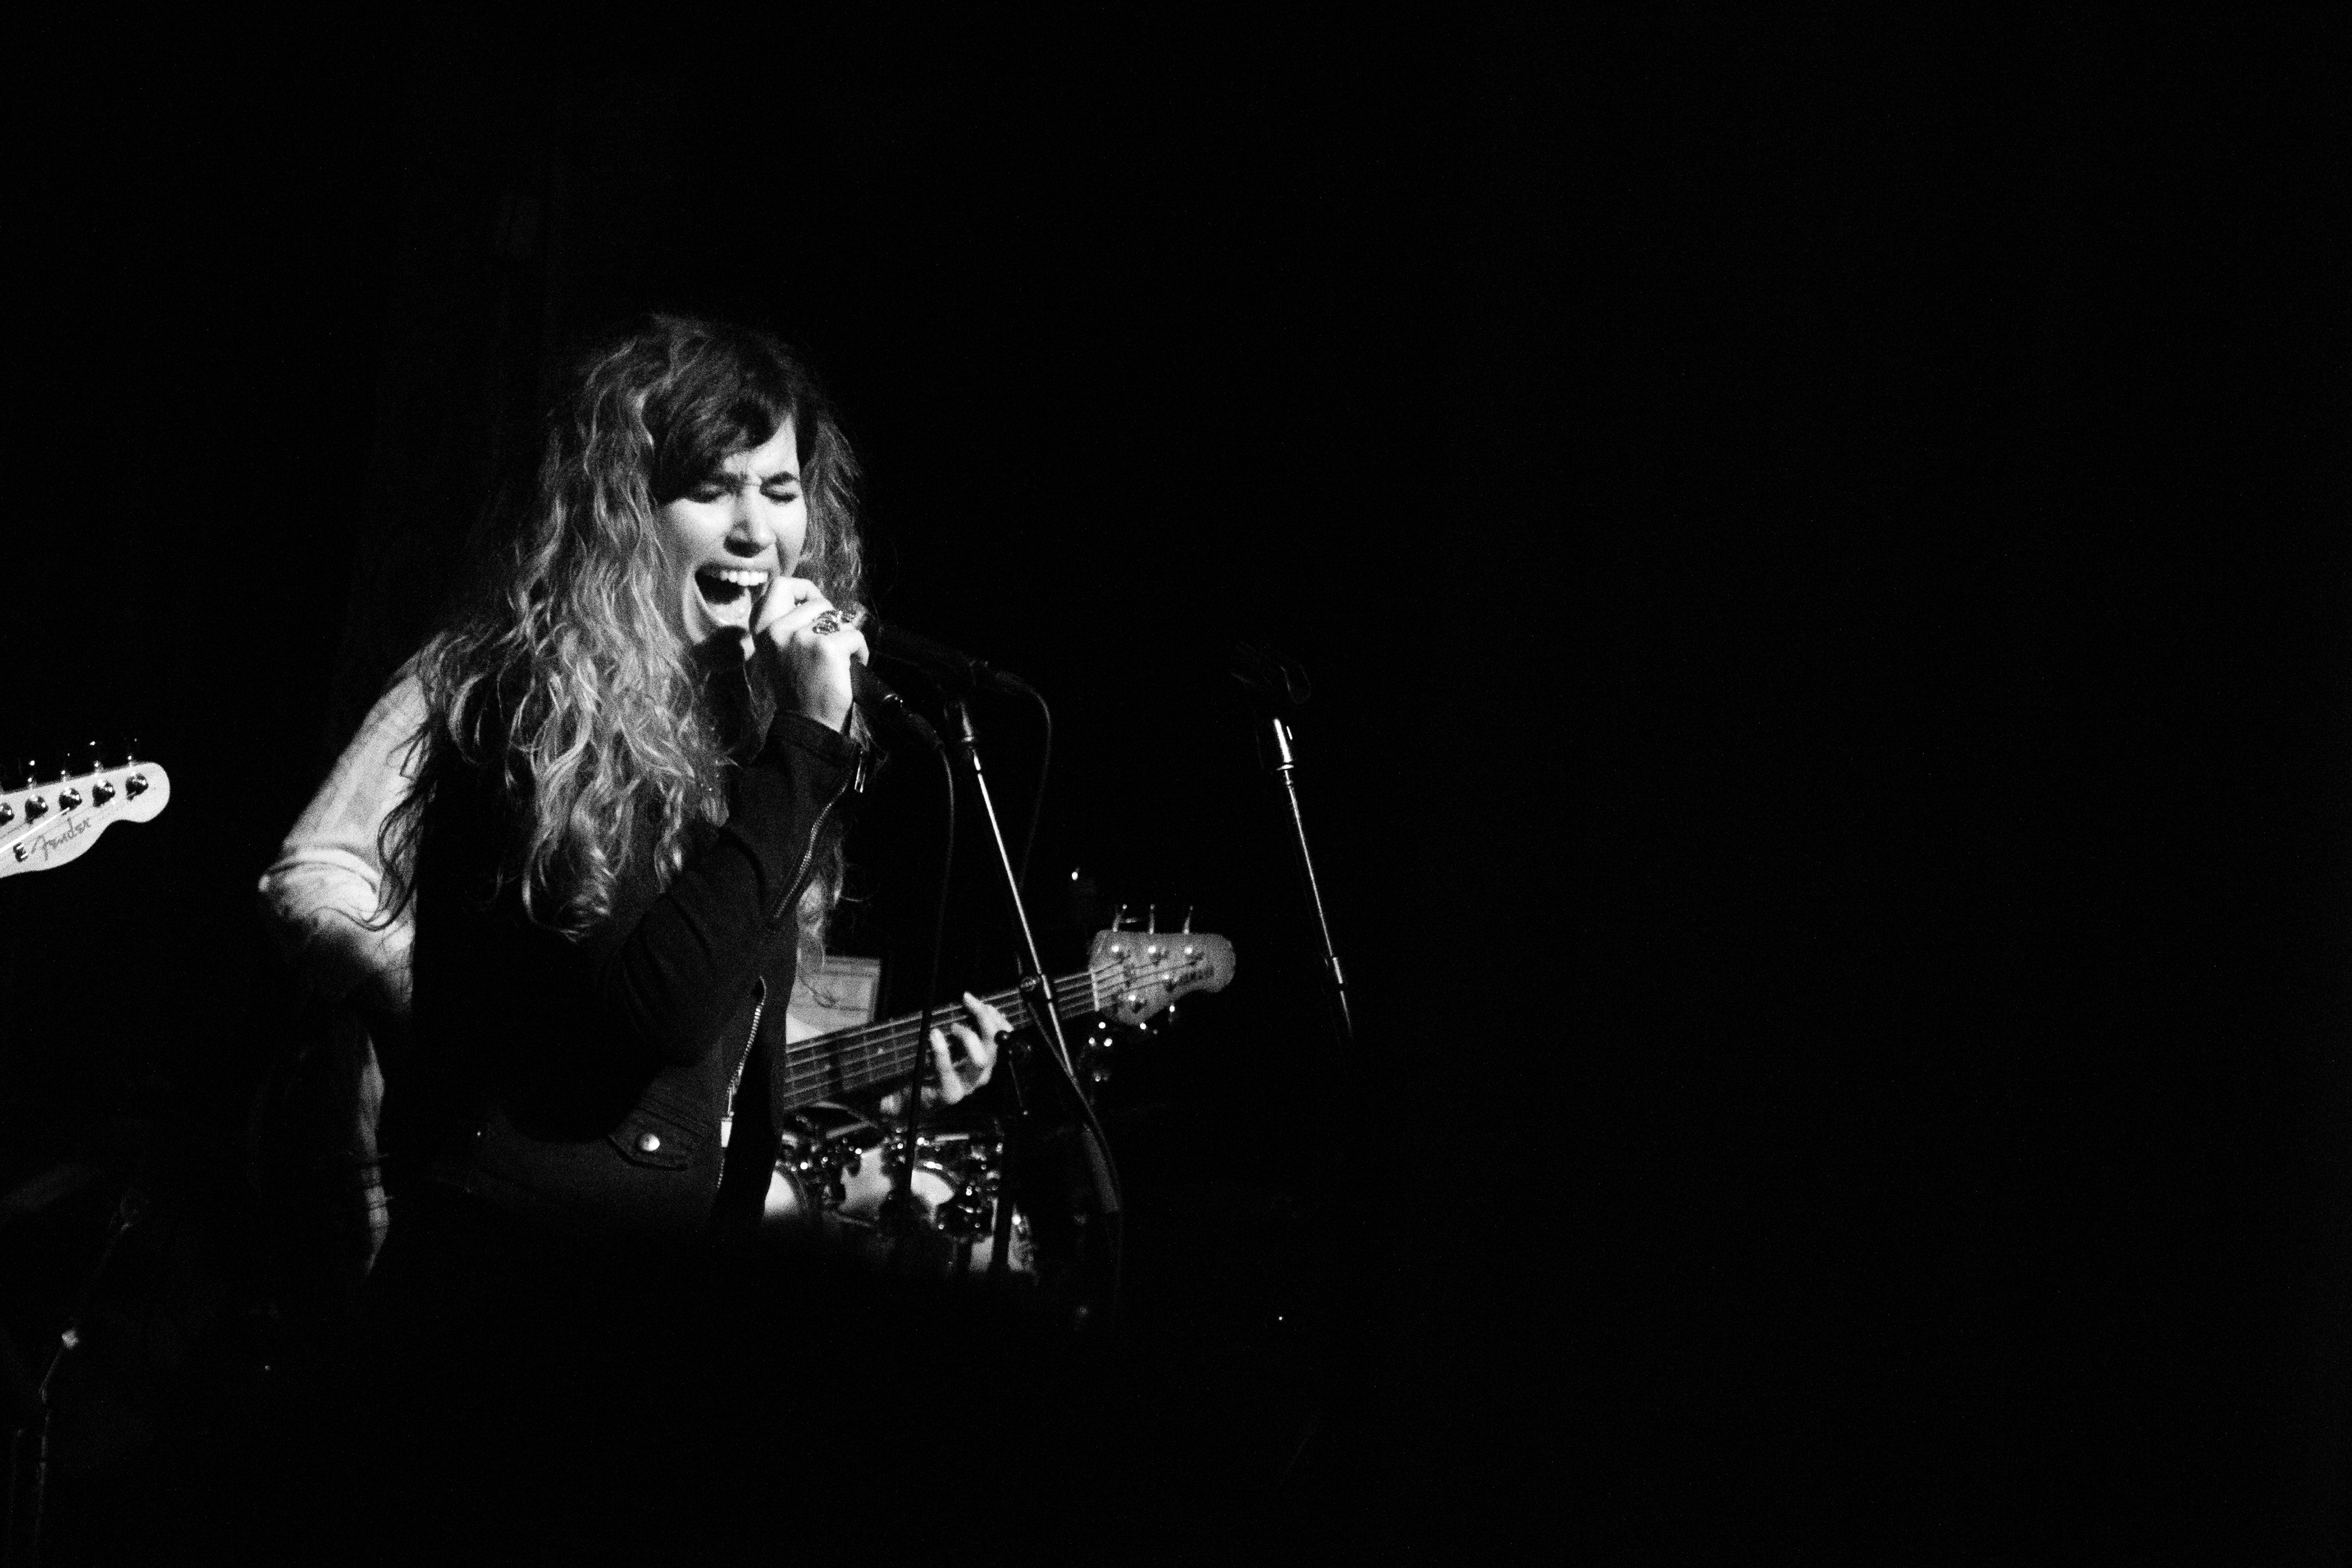
rock, music, light, black and white, photography, van, concert, band, live, canon, darkness, black, monochrome, holland, nederland, hague, zuid, luminize, eosm, paard, denhaag, netherlands, girls, haye, stage, croatia, pop, troye, paarcafe, performance, guitarist, entertainment, performing arts, monochrome photography